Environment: real
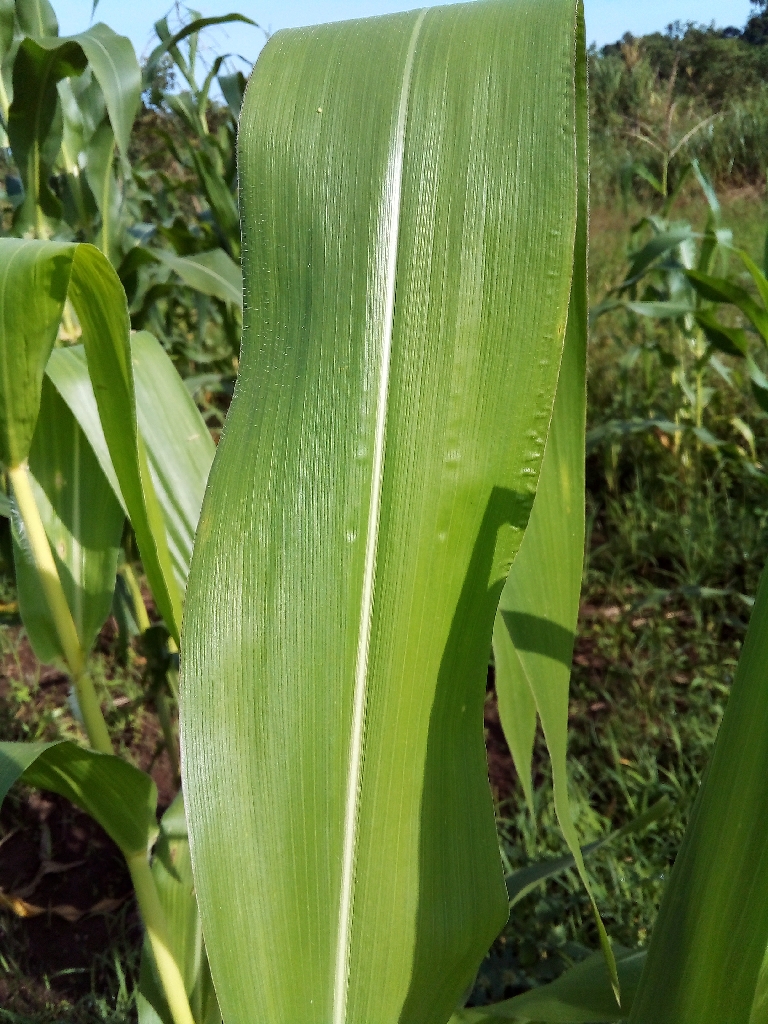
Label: healthy